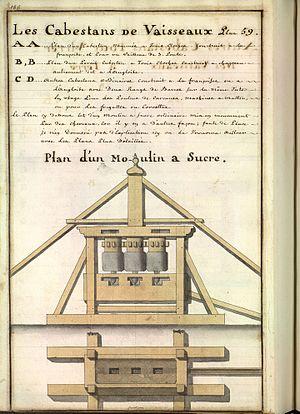
Moulin à sucre du XVIIIè siècle, actionné par des chevaux. Image extraite de Recueil de toutes sortes de machines, d'outils, et d'ustensiles en usages pour la construction et carenne des vaisseaux, et de tout ce qui a raport à leurs armements dans un arsenal de marine. Pr[emie]re partie par Deslongchamps l'ainé, lieutenant des vaisseaux du Roy et du port de Brest en 1763. Plans des hunes, des barres d'hunes, chuquets, barres de peroquet et autres pièces concernant la construction de la mature des vaisseaux 1767. Manuscrit numérisé de la bibliothèque municipale de Brest, France.